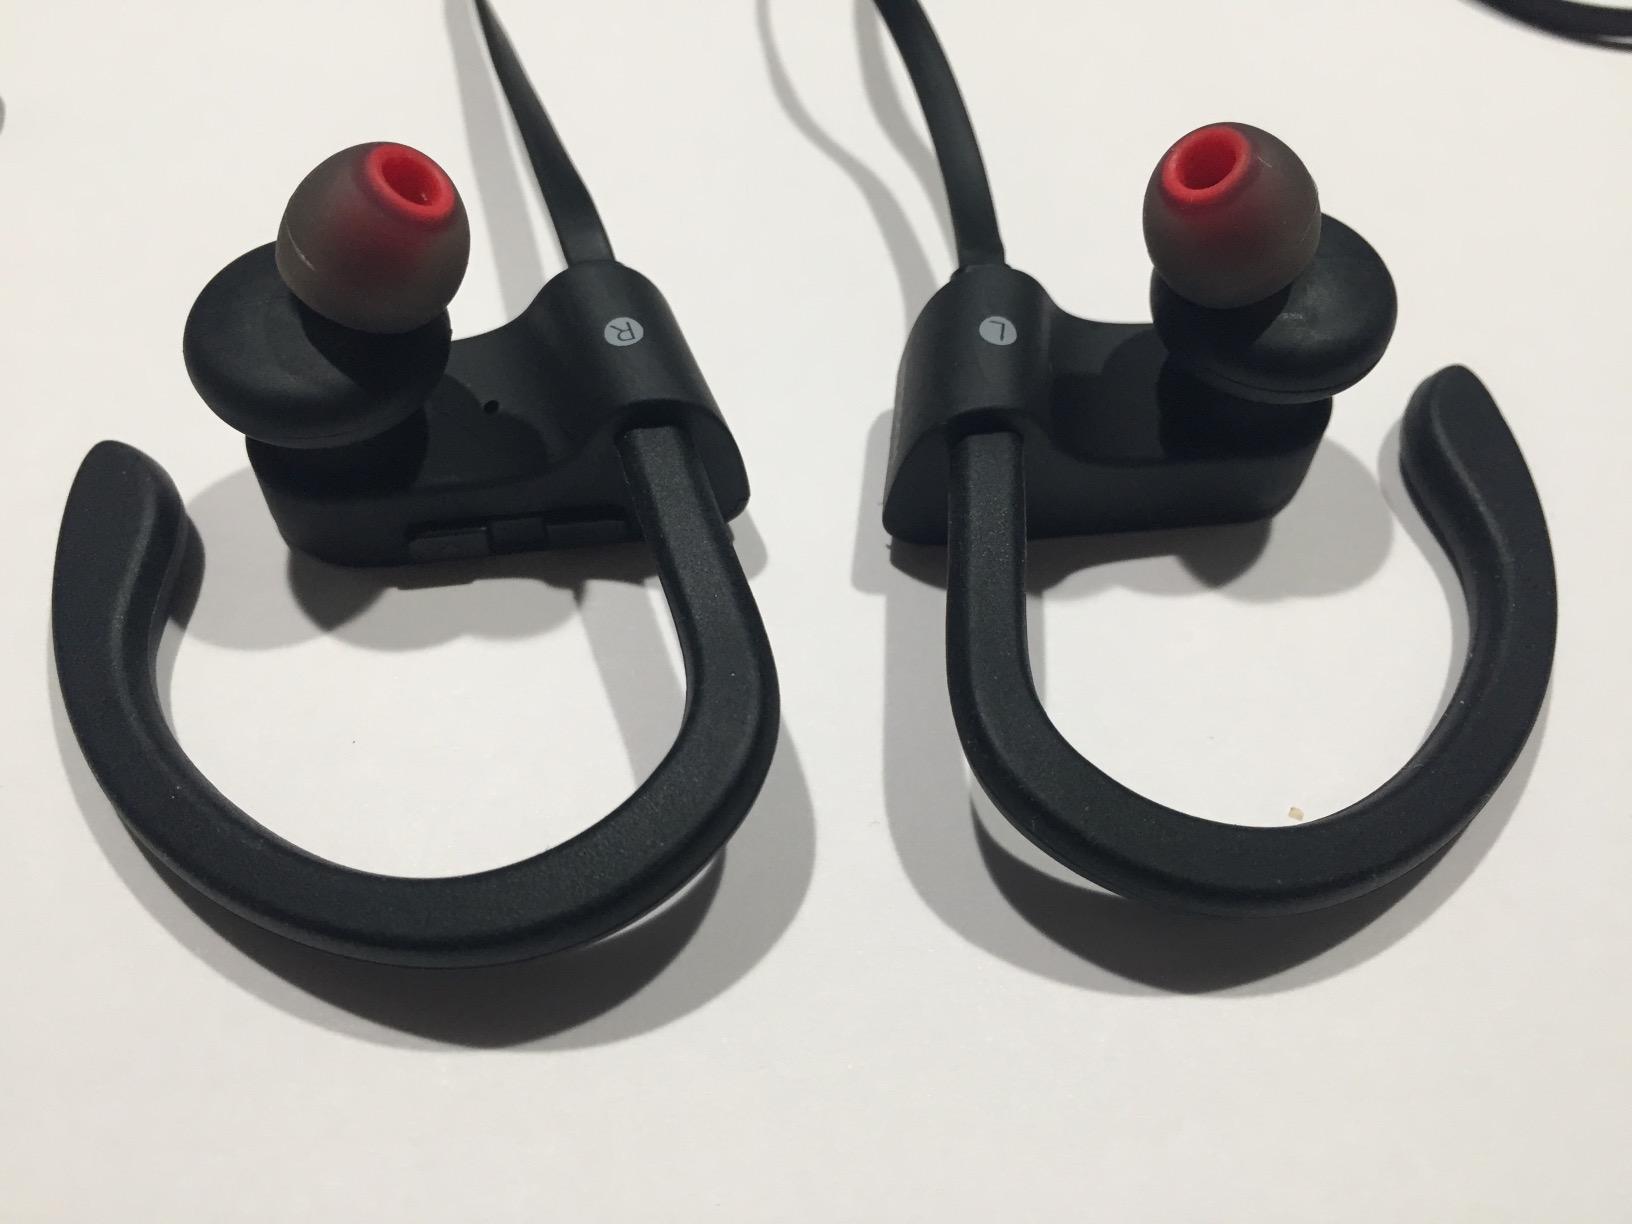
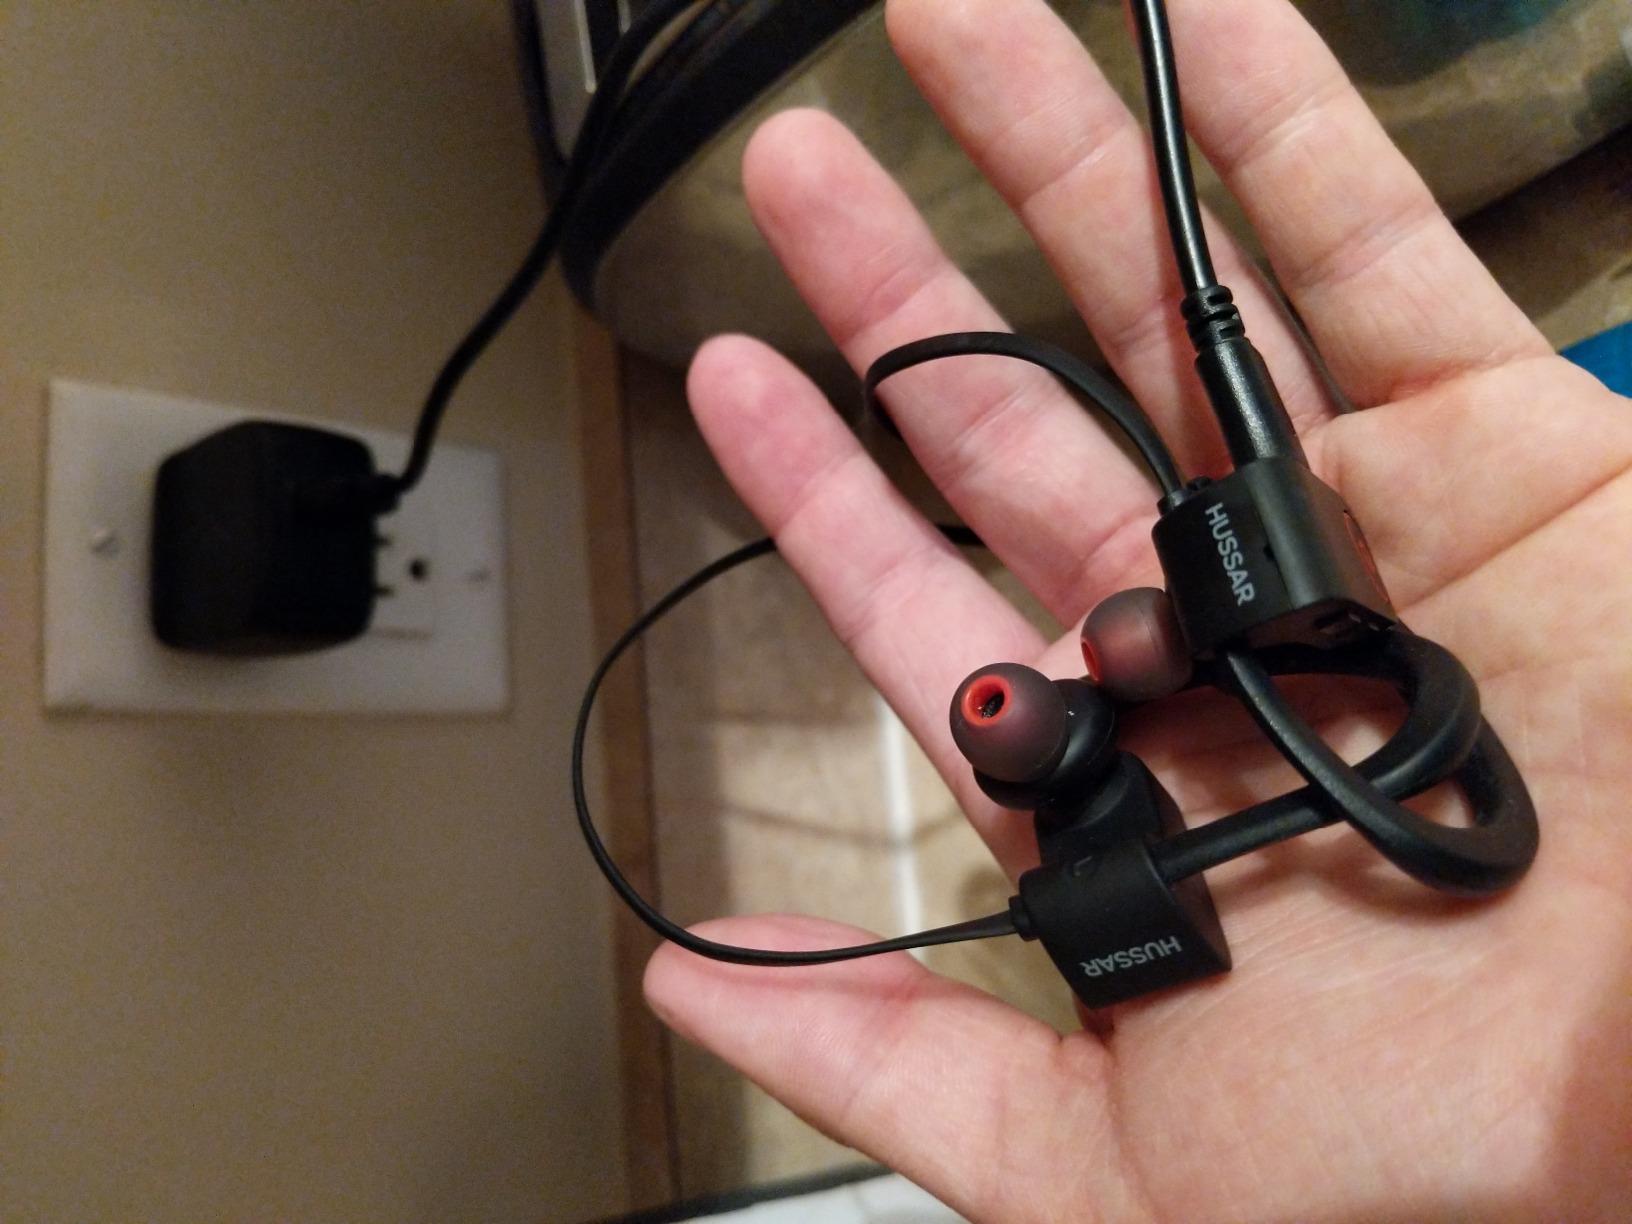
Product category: headphones
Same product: yes